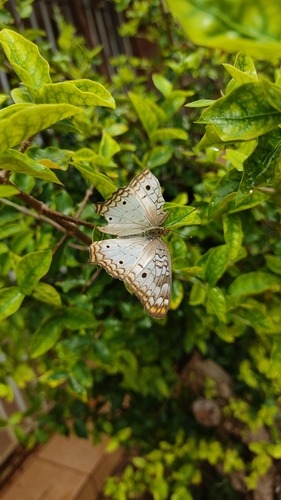
Scientific name: Anartia jatrophae
Common name: White peacock
Family: Nymphalidae
Order: Lepidoptera
Pollinator type: Primary pollinator
Habitat: Gardens, parks, and open areas
Geographic range: Southern United States to Argentina
Conservation status: Least Concern